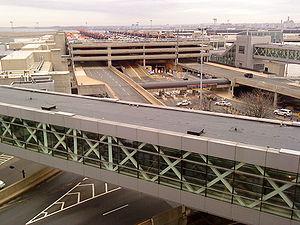
L’aéroport international Logan de Boston, est un aéroport américain desservant la ville de Boston dans l'État du Massachusetts. En 2011, il était le 19ᵉ aéroport des États-Unis et 48ᵉ mondial, ayant transporté 28 866 313 passagers pour 55 compagnies aériennes.